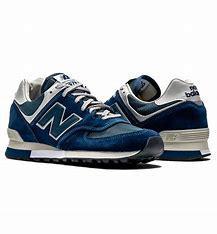
Brand: New
Model: Balance 576